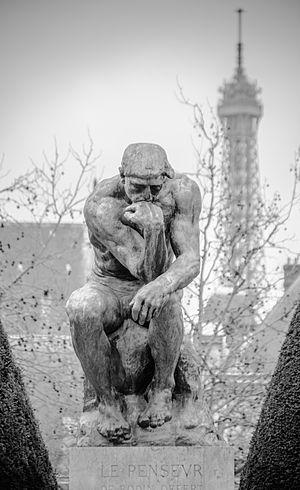
Hôtel de Biron (actuel musée Rodin)
Un intellectuel est une personne dont l'activité repose sur l'exercice de l'esprit, qui s'engage dans la sphère publique pour faire part de ses analyses, de ses points de vue sur les sujets les plus variés ou pour défendre des valeurs, qui n'assume généralement pas de responsabilité directe dans les affaires pratiques, et qui dispose d'une forme d'autorité. L'intellectuel est une figure contemporaine distincte de celle plus ancienne du philosophe qui mène sa réflexion dans un cadre conceptuel.